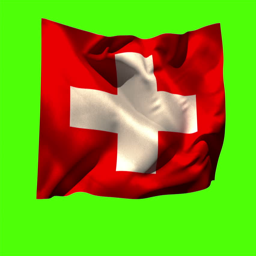
national flag blowing in the breeze on green screen background